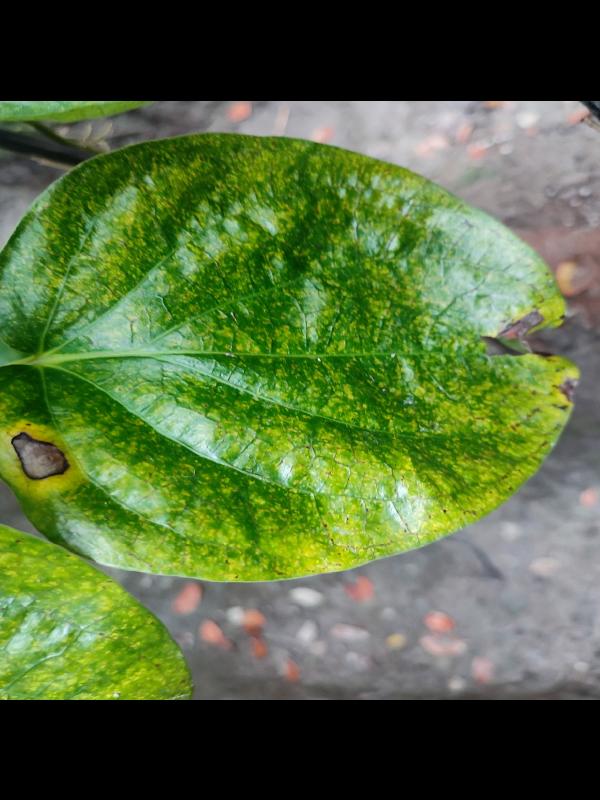
Label: Bacterial_Leaf_Disease